Hanshin Electric Railway

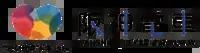
Former marketing logo until 2024

The first character for Kobe (神戸) and the second character for Osaka (大阪) combine to form the company name, 阪神, which can be read "Han-shin".